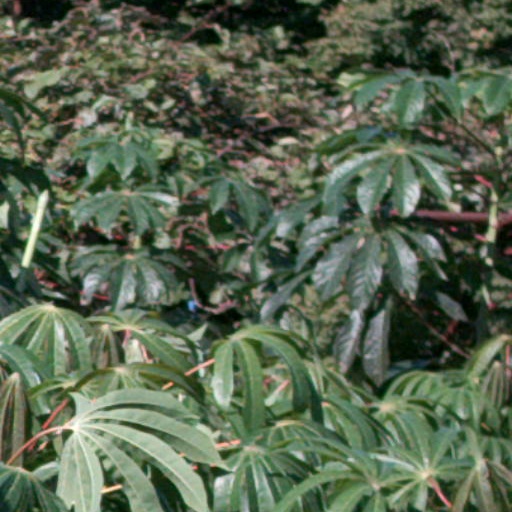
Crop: cassava